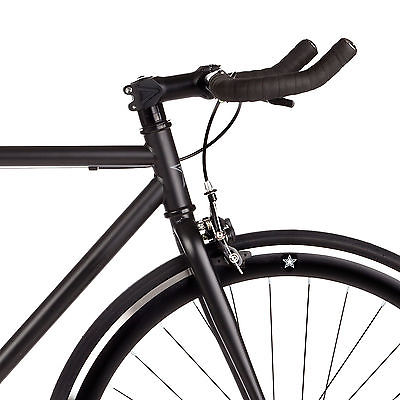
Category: bicycle